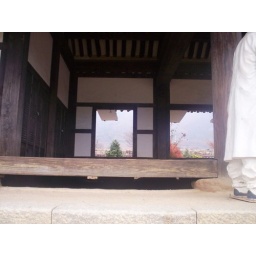
open space in between soil and floor to allow water on wood to easily dry